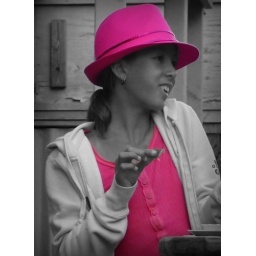
girl in a pink hat